Describe the emotion expressed in this image:  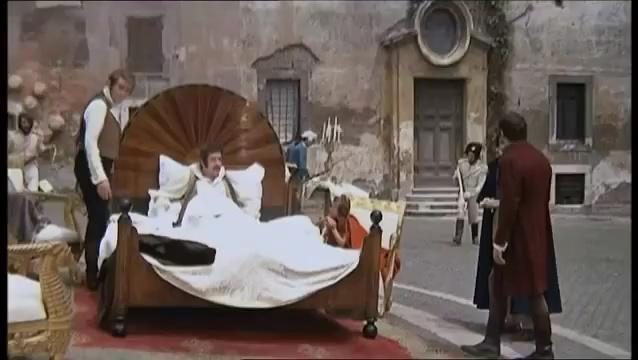
This person displays Pain, valence and arousal with low intensity.